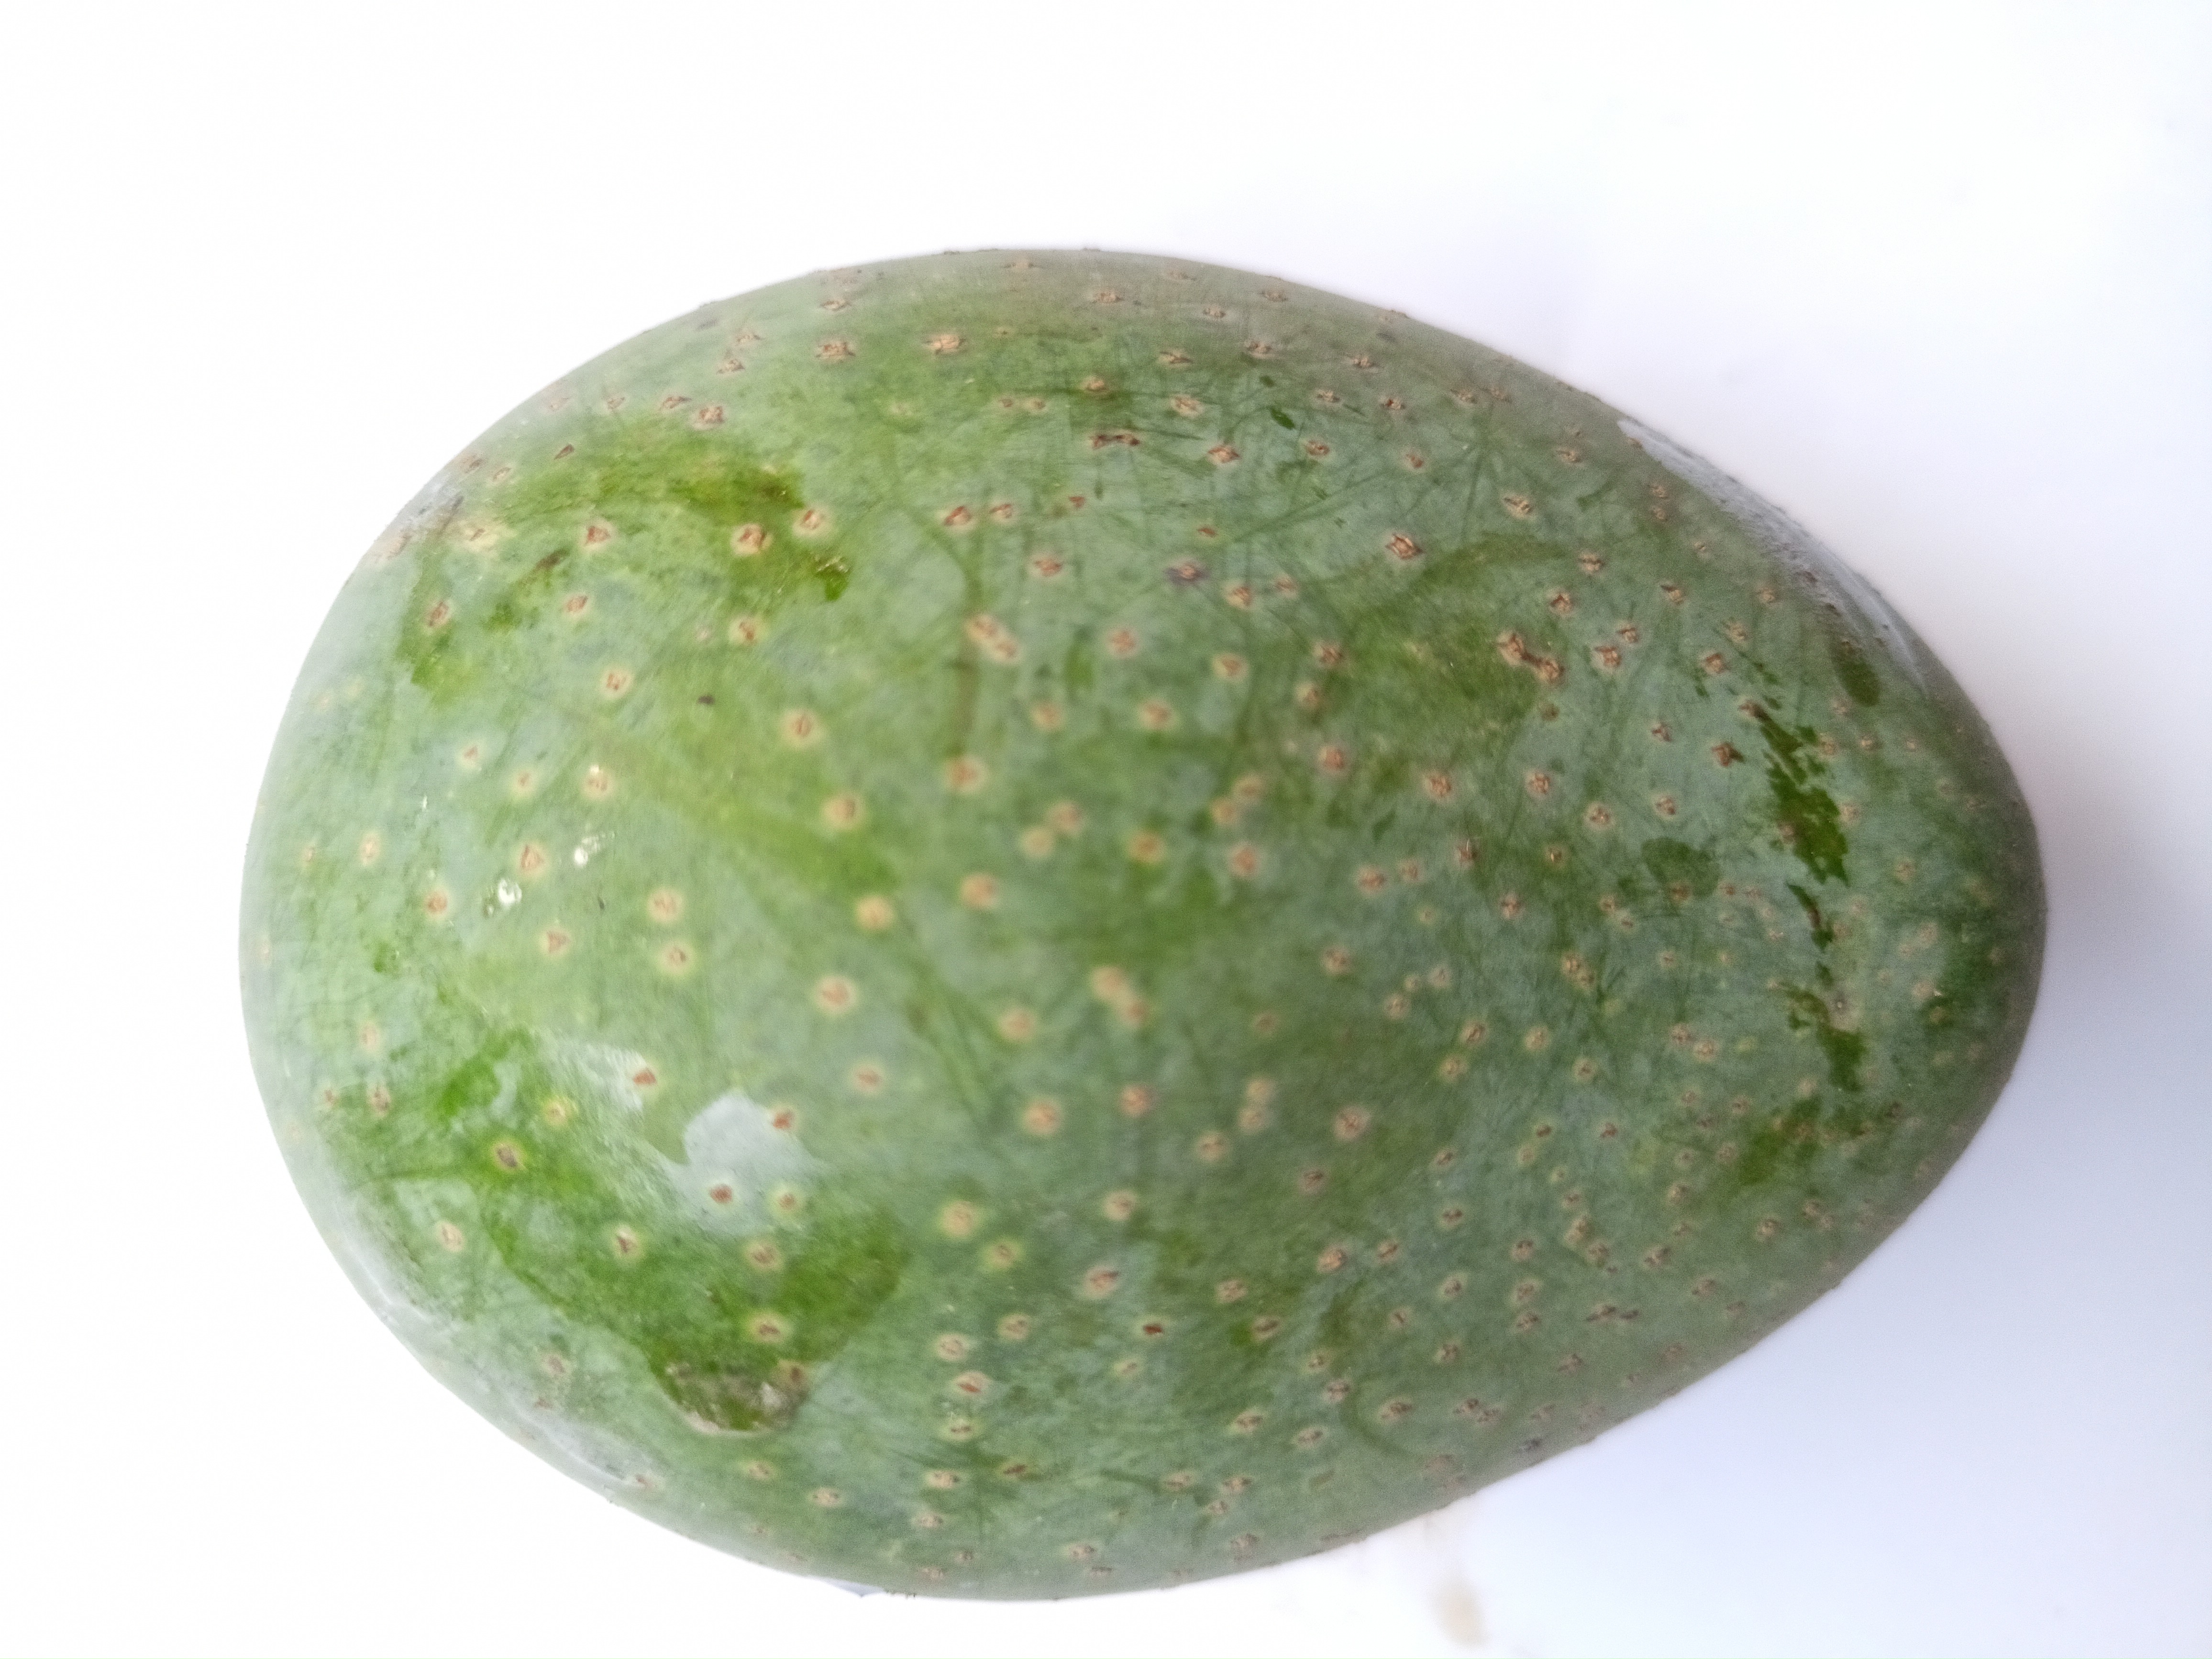
Mango variety: GopalBhog